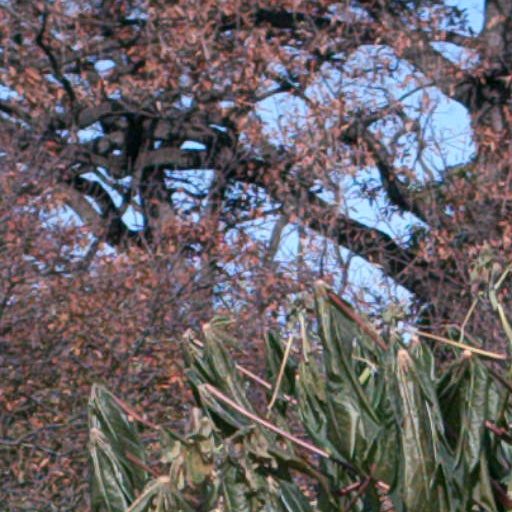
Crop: cassava